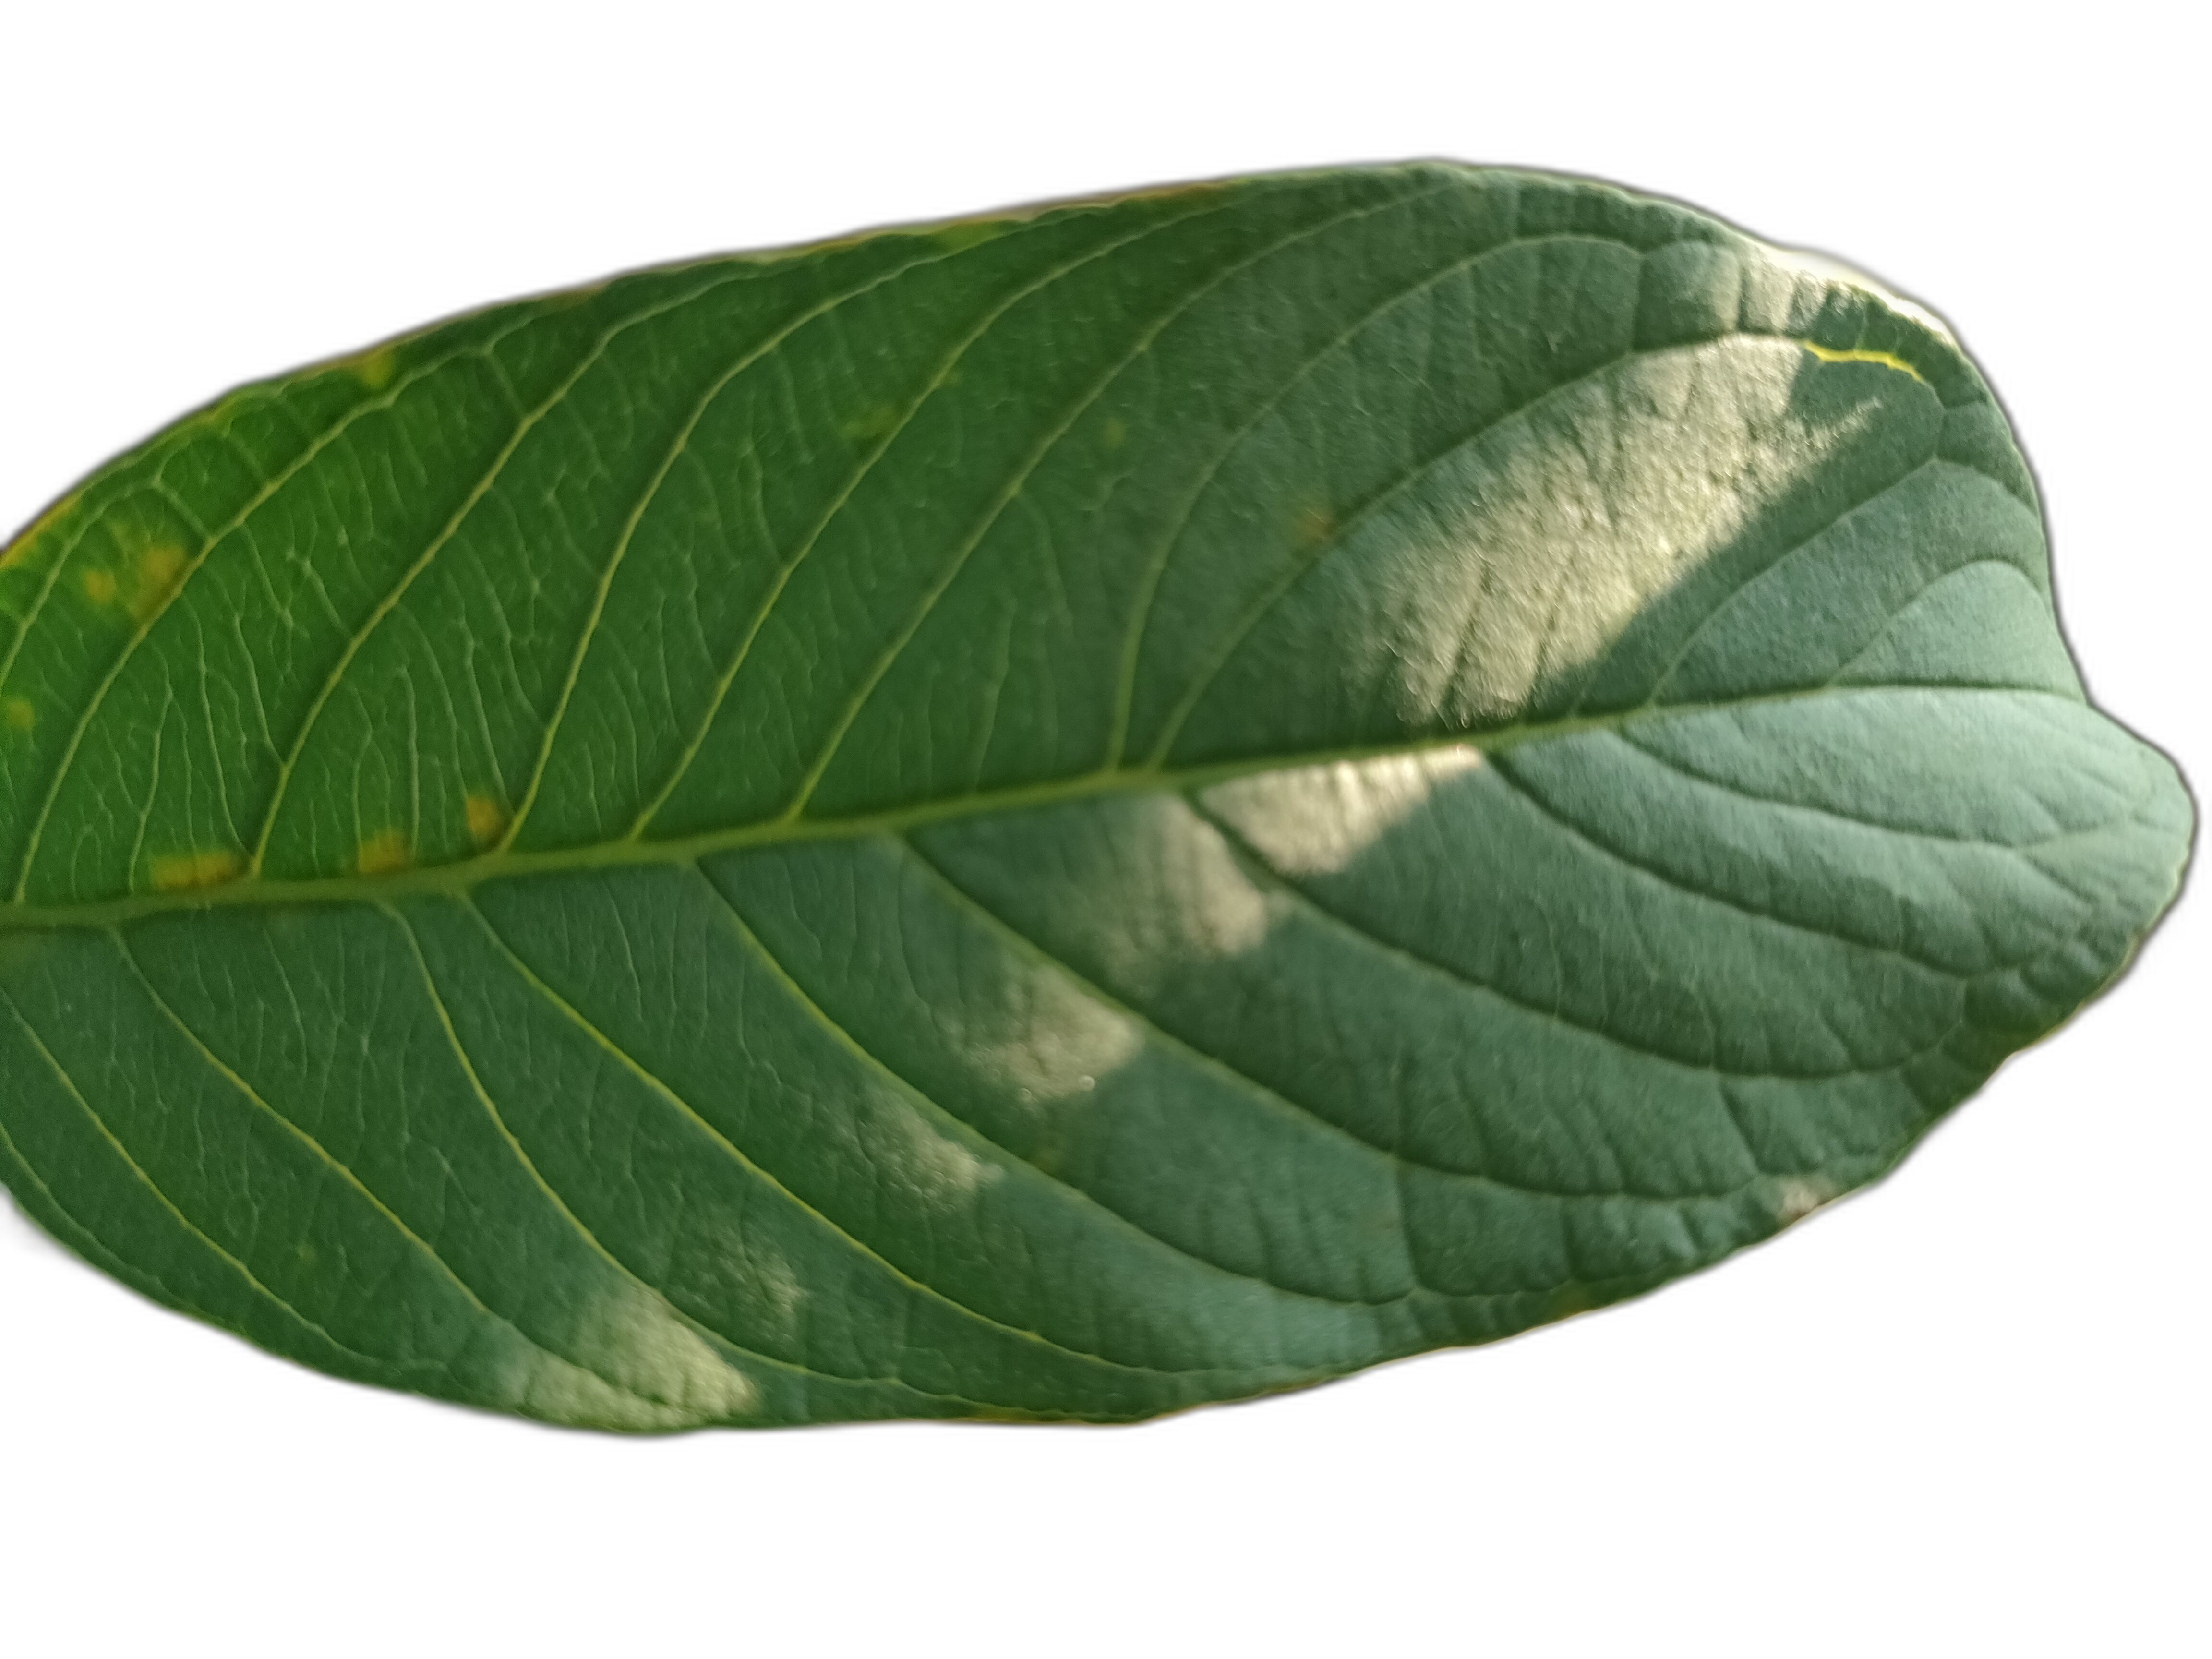
Plant part: leaf
Disease: Healthy